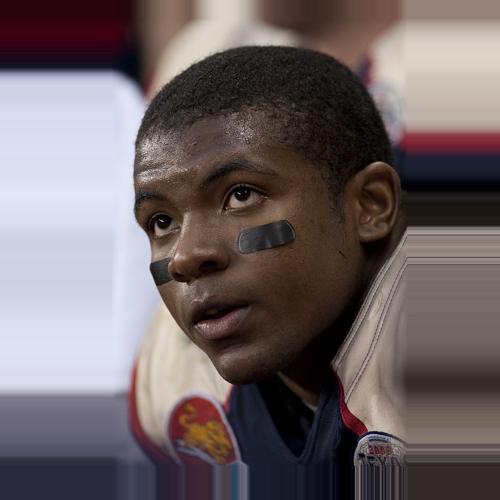
Age: 20